Bank Saderat Iran

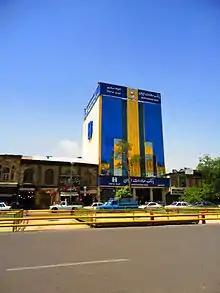
in shiraz

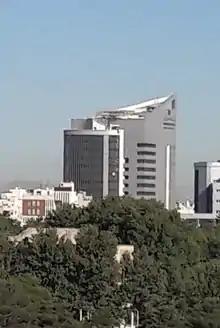
Bank Saderat Central Branch in Mashhad.

Bank Saderat Iran (BSI) ("Bānk-e Sāderāt-e Irān", lit. "Export Bank of Iran") is an Iranian multinational banking and financial services company headquartered in Tehran, Iran. It is Iran's largest bank. It was founded in Tehran in 1952 by the prominent Mofarrah and Bolurfrushan (also spelled Bolourforoushan) families, represented in the first board by Mohammad Ali Mofarrah and Mohammad Bolurfrushan and commenced operation on 13 November 1952 with a board of three directors and 20 employees.